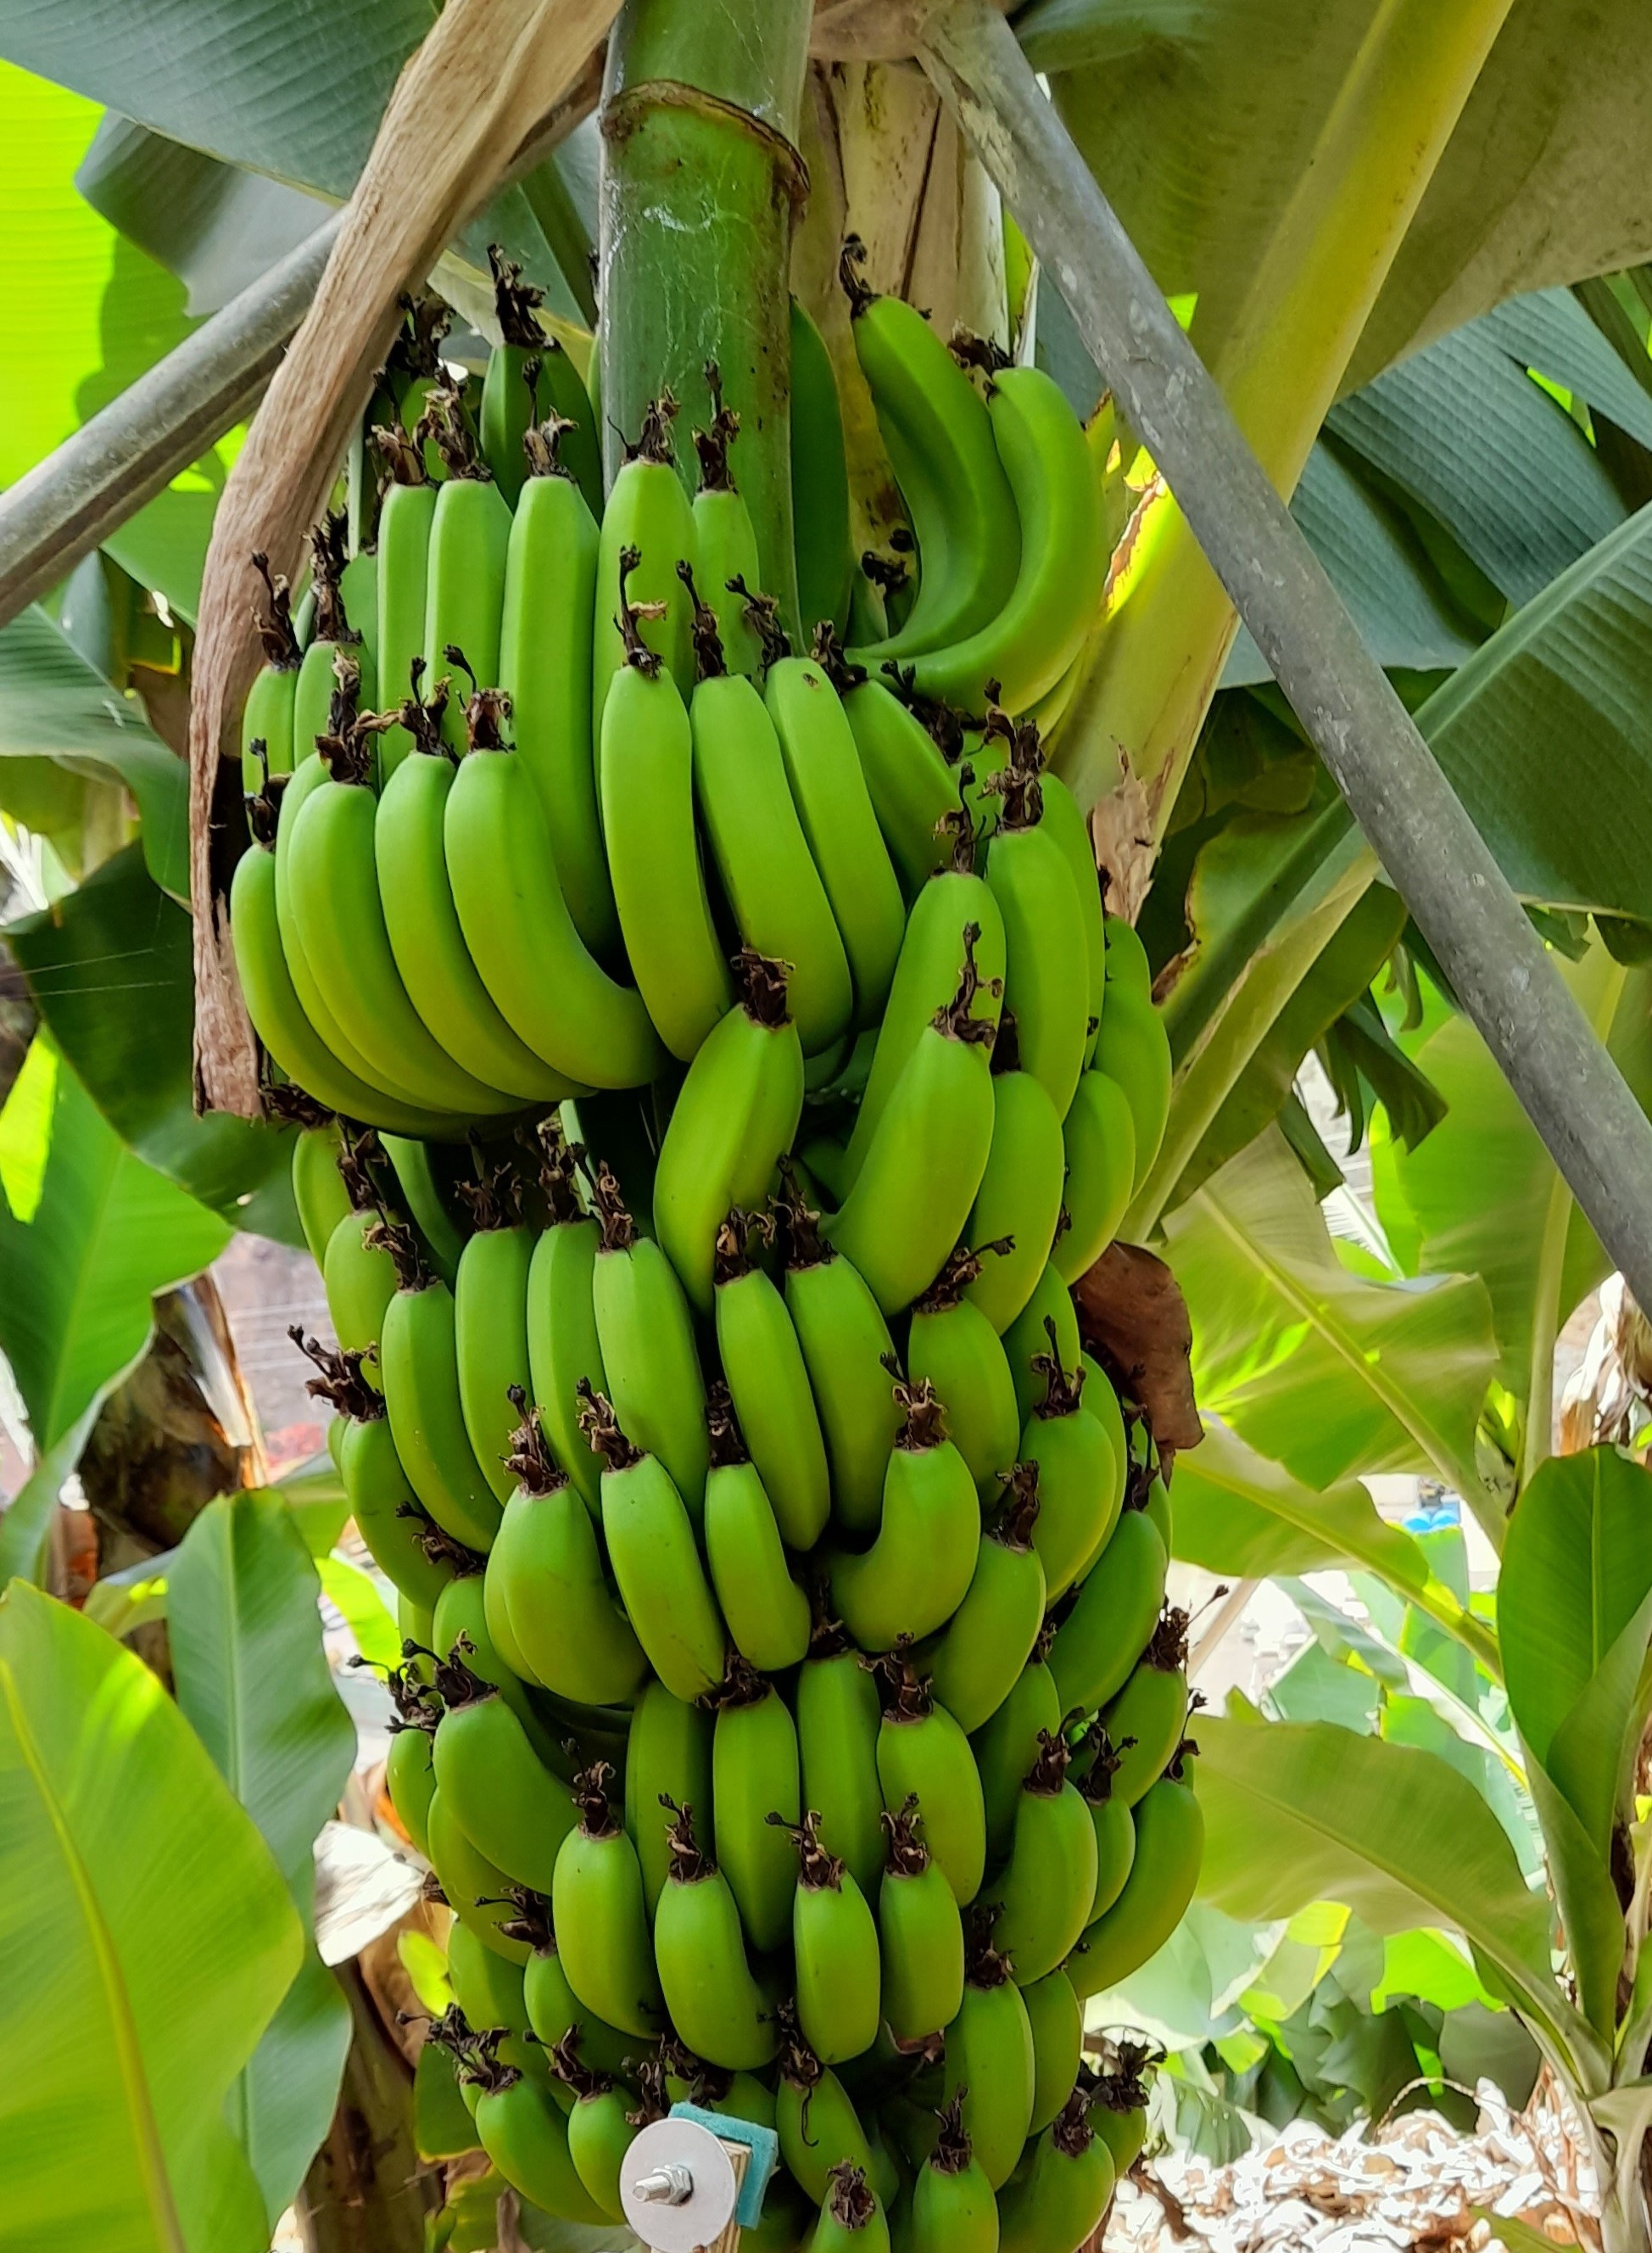
Label: Keep